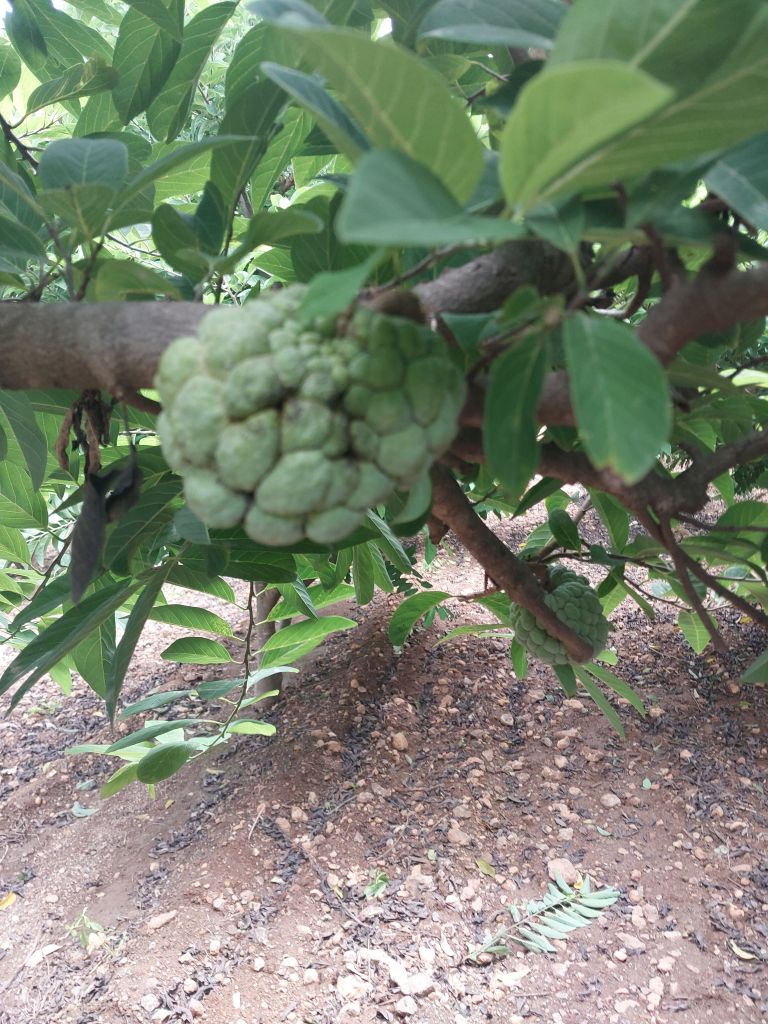
Disease label: Athracnose